Stamford bull run

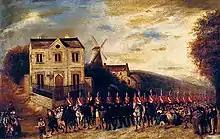
A painting showing the 5th Dragoon Guards heading down the Great North Road to suppress the bull run in 1839

The event was a time of drunken disorder. The custom was periodically suppressed and eventually ended in the 19th century. The annual 15 August bull running in Tutbury, which was more violent and included mutilation of the bull, was ended by the Duke of Devonshire in 1788. The same year, an unsuccessful attempt was made to stop the Stamford event and again the following year.